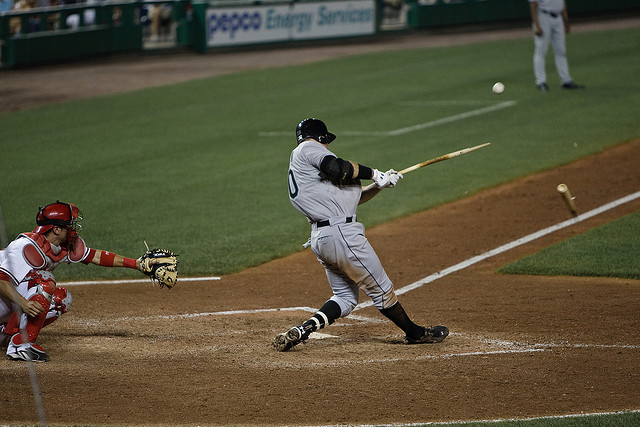
cầu thủ bóng chày cầm gậy vừa thực hiện cú đánh bóng